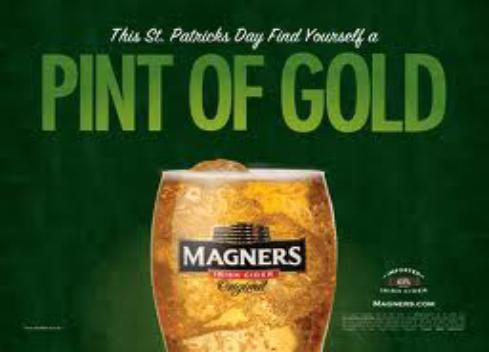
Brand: Magners Irish
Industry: Food